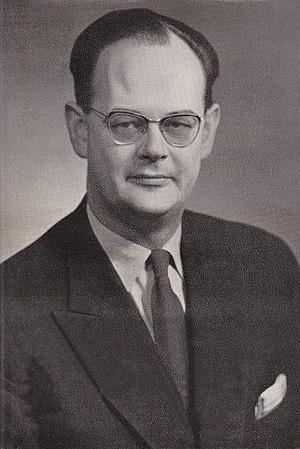
Les élections législatives danoises de 1960 ont eu lieu le 15 novembre 1960.
Viggo Fischer Kampmann, né le 21 juillet 1910 à Frederiksberg et mort le 3 juin 1976 à Store Torøje, est un homme politique danois. Membre du Parti social-démocrate, il est Premier ministre de février 1960 à septembre 1962.